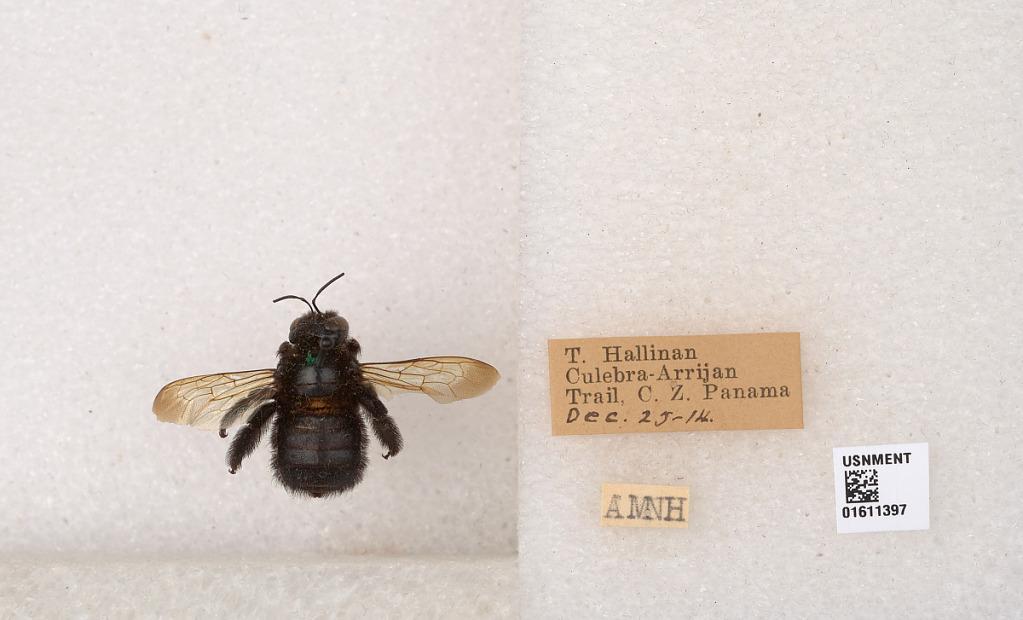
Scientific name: Xylocopa
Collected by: C. Elias
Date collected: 1914-12-25
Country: Panama
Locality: Culebra, Arrijan Trail, C. Z.